Gregoriou Monastery

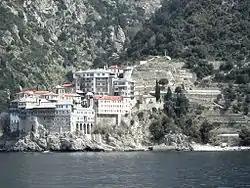
View of the monastery from sea level.

The Holy Monastery of Saint Gregory, also known as Gregoriou Monastery is an Orthodox Christian monastery in the monastic state of Mount Athos in Greece. The Monastery ranks seventeenth in the hierarchy of the Athonite monasteries. It is built by the sea, on the southeastern side of the peninsula, neighboring the monasteries of Simonopetras and Dionysiou. Gregoriou is very much a pilgrim friendly monastery with a strong sense of pastoral care. Pilgrim visitors are numerous and well provided for. The Monastery is completely girt by the sea, built on a corner of land jutting into the sea, with only steep craggy rocks backed up behind it.